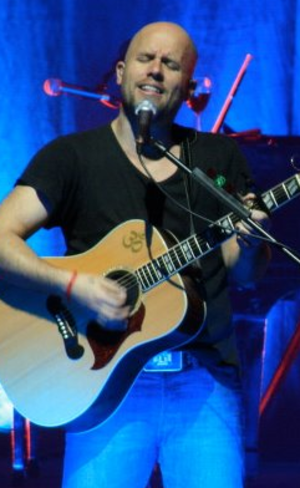
Gian Marco Javier Zignago Alcóver, appelé couramment Gian Marco, est un chanteur, compositeur Péruvien né à Lima le 17 août 1970.